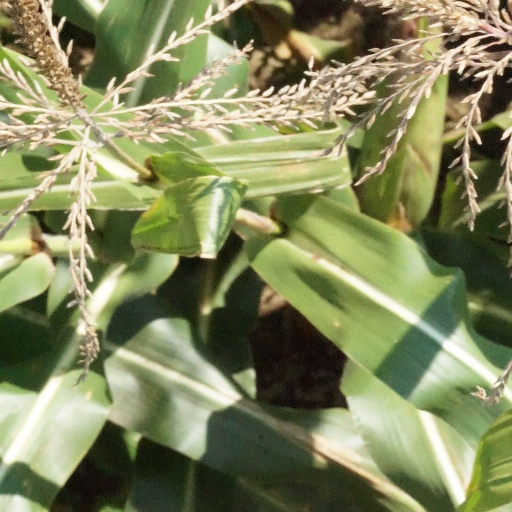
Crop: maize; corn